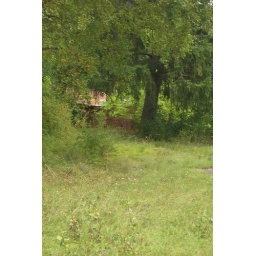
hidden house near the bike trail